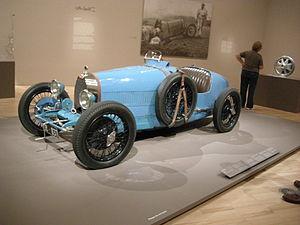
La Bugatti Type 35 « Grand Prix » est une automobile sportive de la seconde moitié des années 1920 développée par le constructeur automobile français Bugatti. Forte d'un palmarès toujours inégalé, avec plus de deux mille victoires en compétition dont cinq succès consécutifs à la Targa Florio, elle est non seulement la Bugatti la plus célèbre mais compte également parmi les voitures ayant le plus marqué l’histoire de l’automobile. La naissance du mythe des « Pur-sang » Bugatti date d’ailleurs de cette époque.